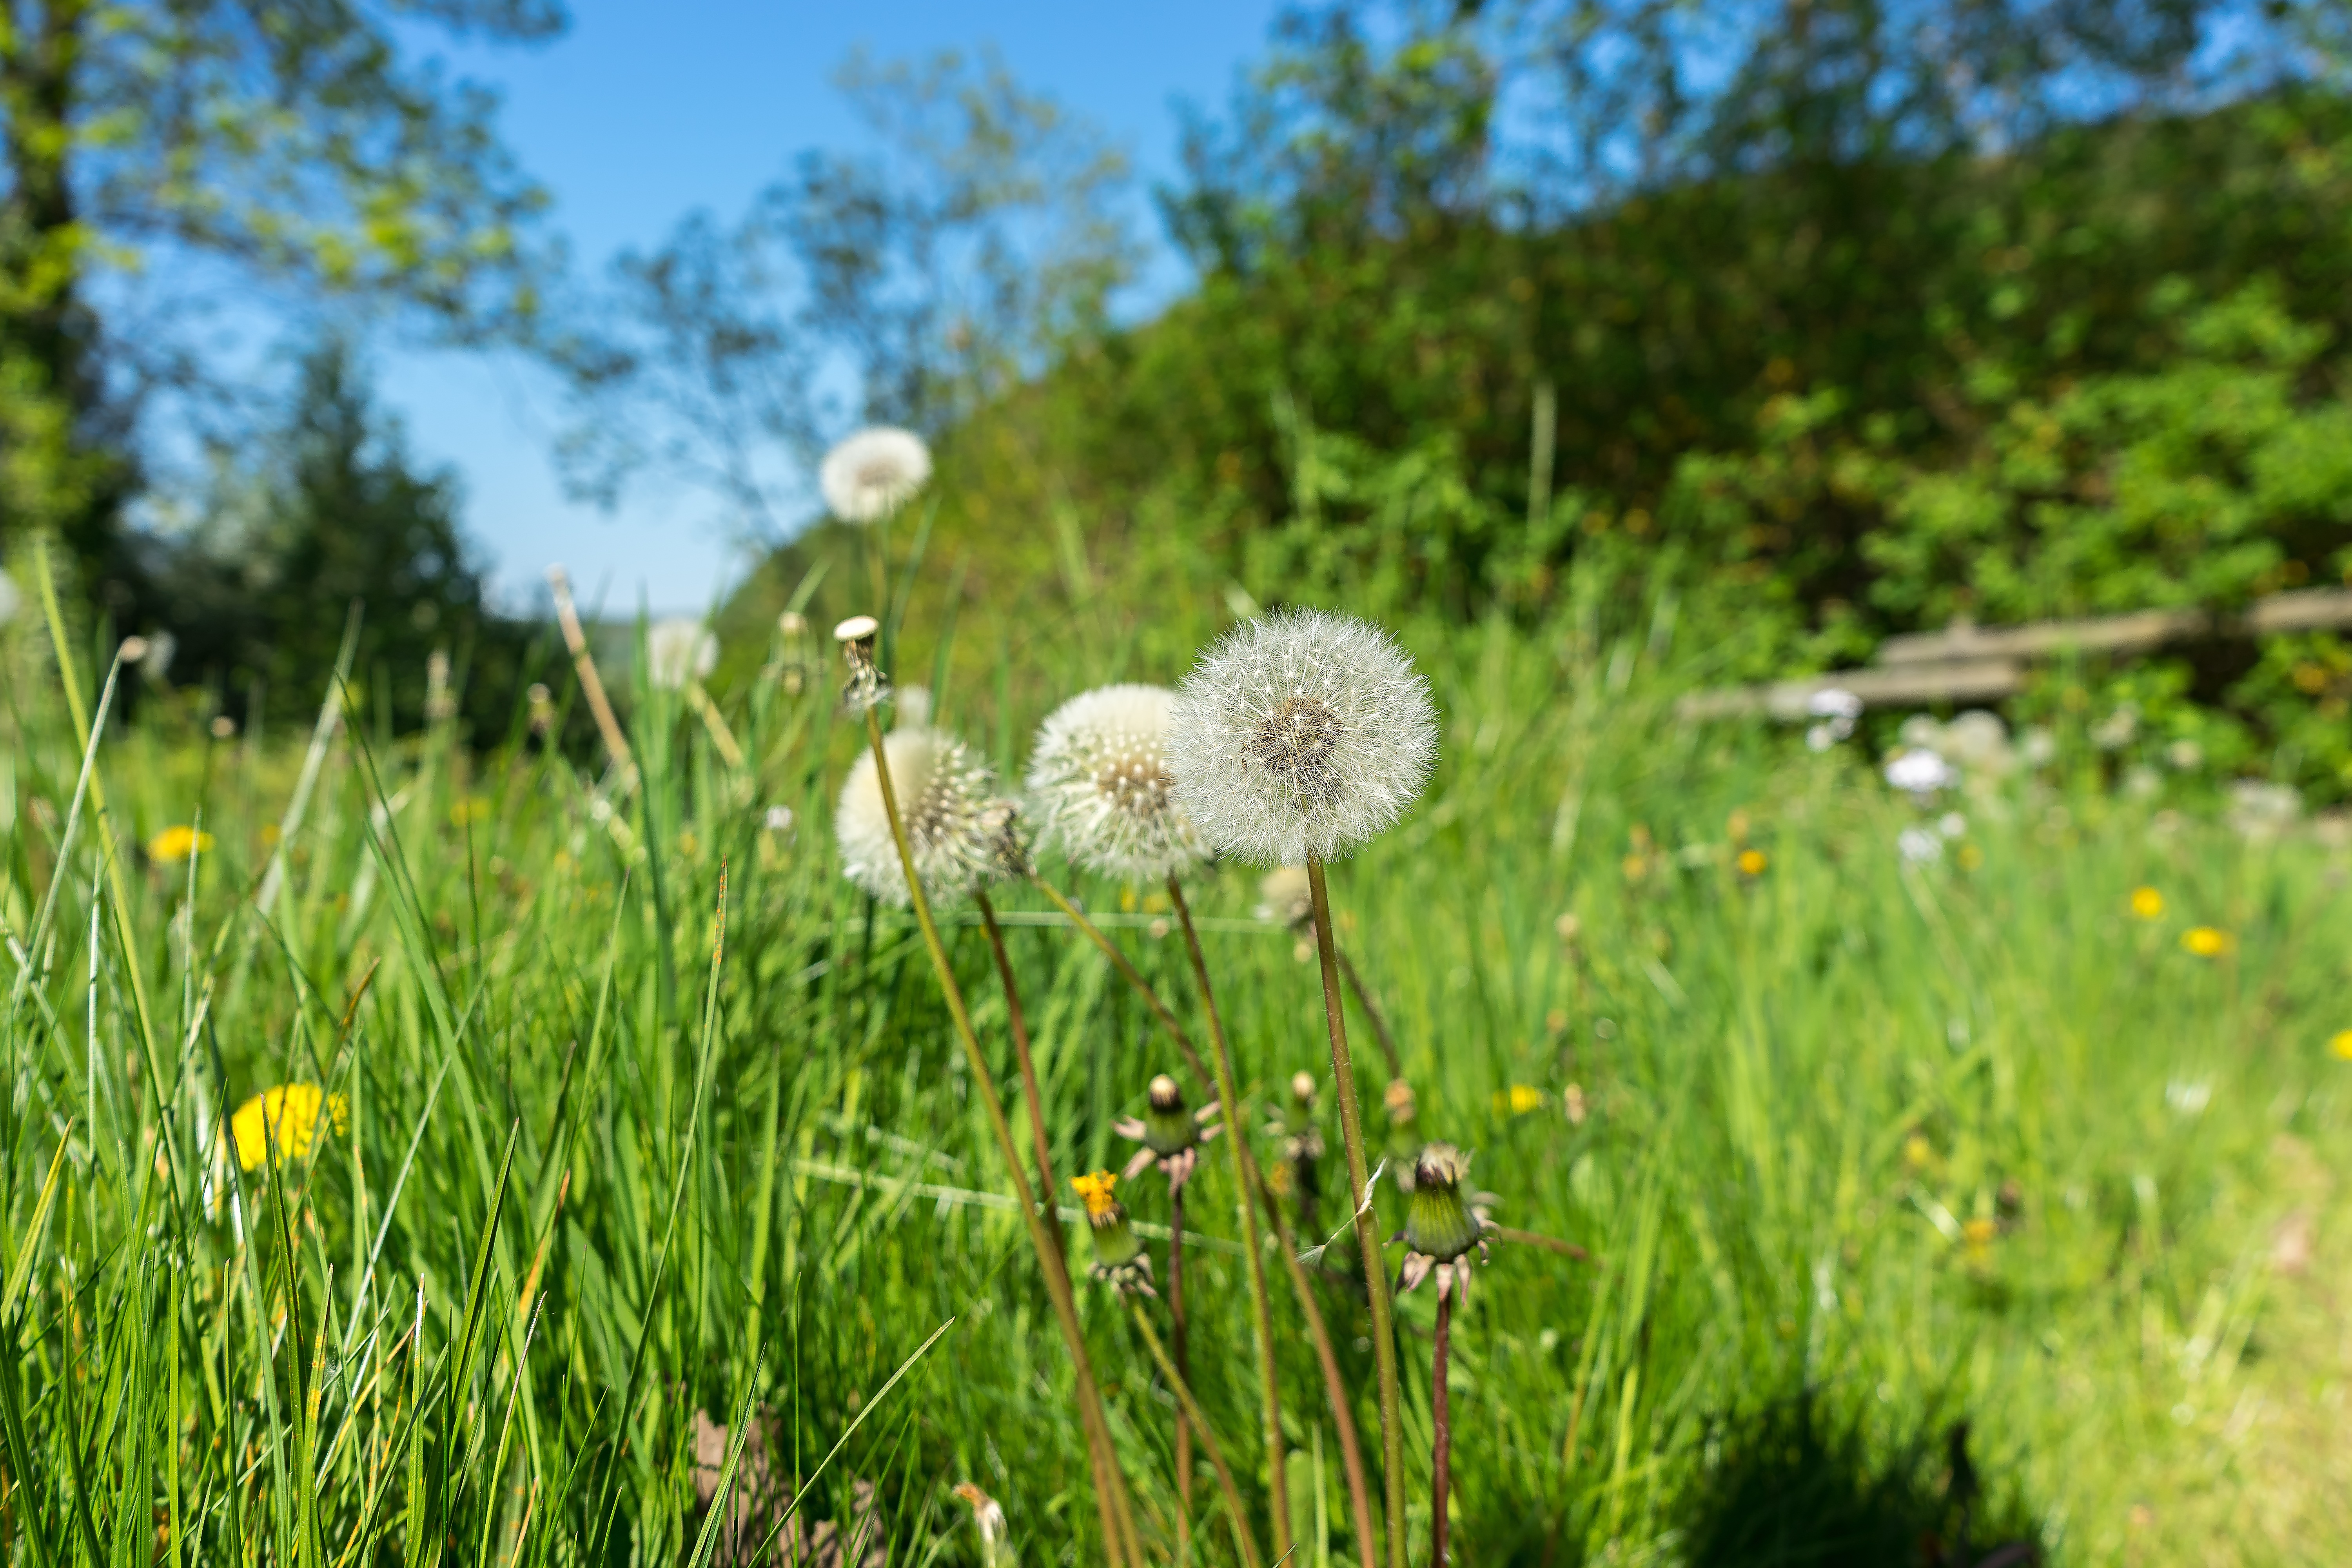
landscape, nature, grass, plant, sky, field, lawn, meadow, dandelion, prairie, flower, summer, rural, spring, green, pasture, botany, flora, wildflower, seeds, clouds, grassland, wetland, woodland, habitat, ecosystem, sunny day, flowering plant, daisy family, natural environment, grass family, land plant